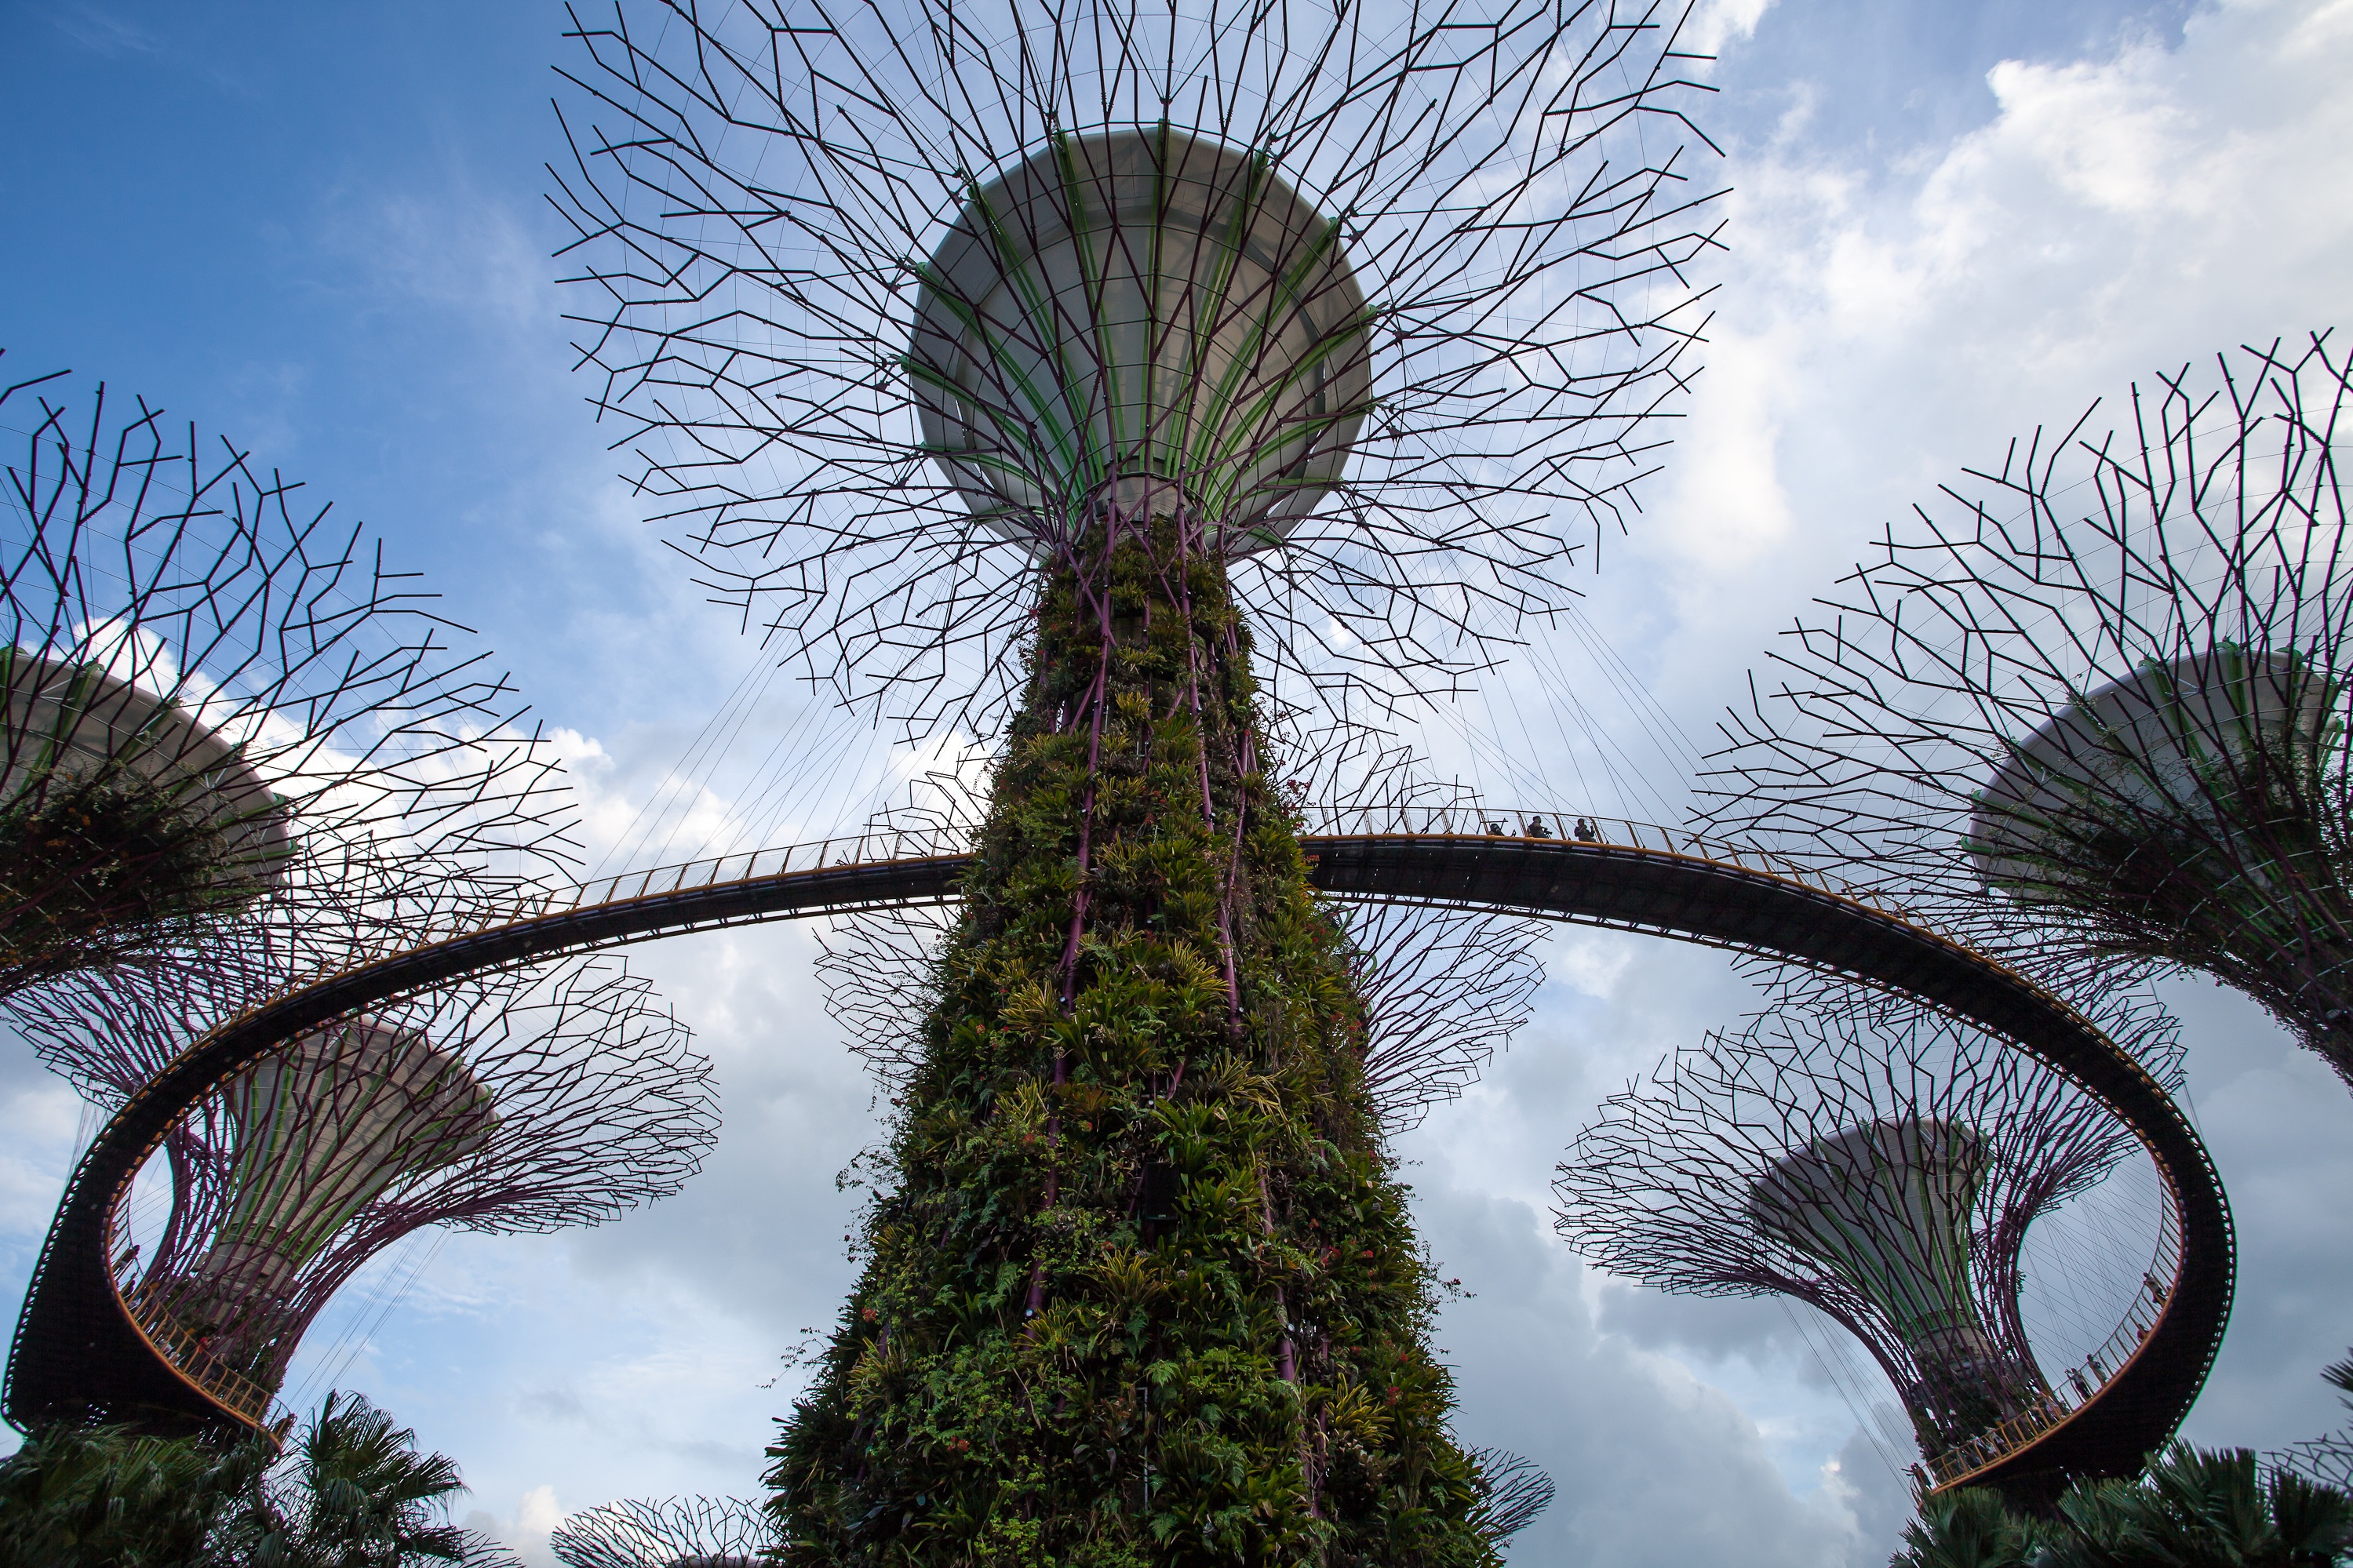
landscape, tree, nature, forest, grass, outdoor, light, cloud, architecture, plant, sky, sun, leaf, flower, city, summer, travel, environment, spring, green, tropical, color, natural, park, calm, botany, blue, garden, tourism, flora, design, day, scene, flowering plant, avatar, gardenbythebay, woody plant, land plant, arecales, palm family, gbtb